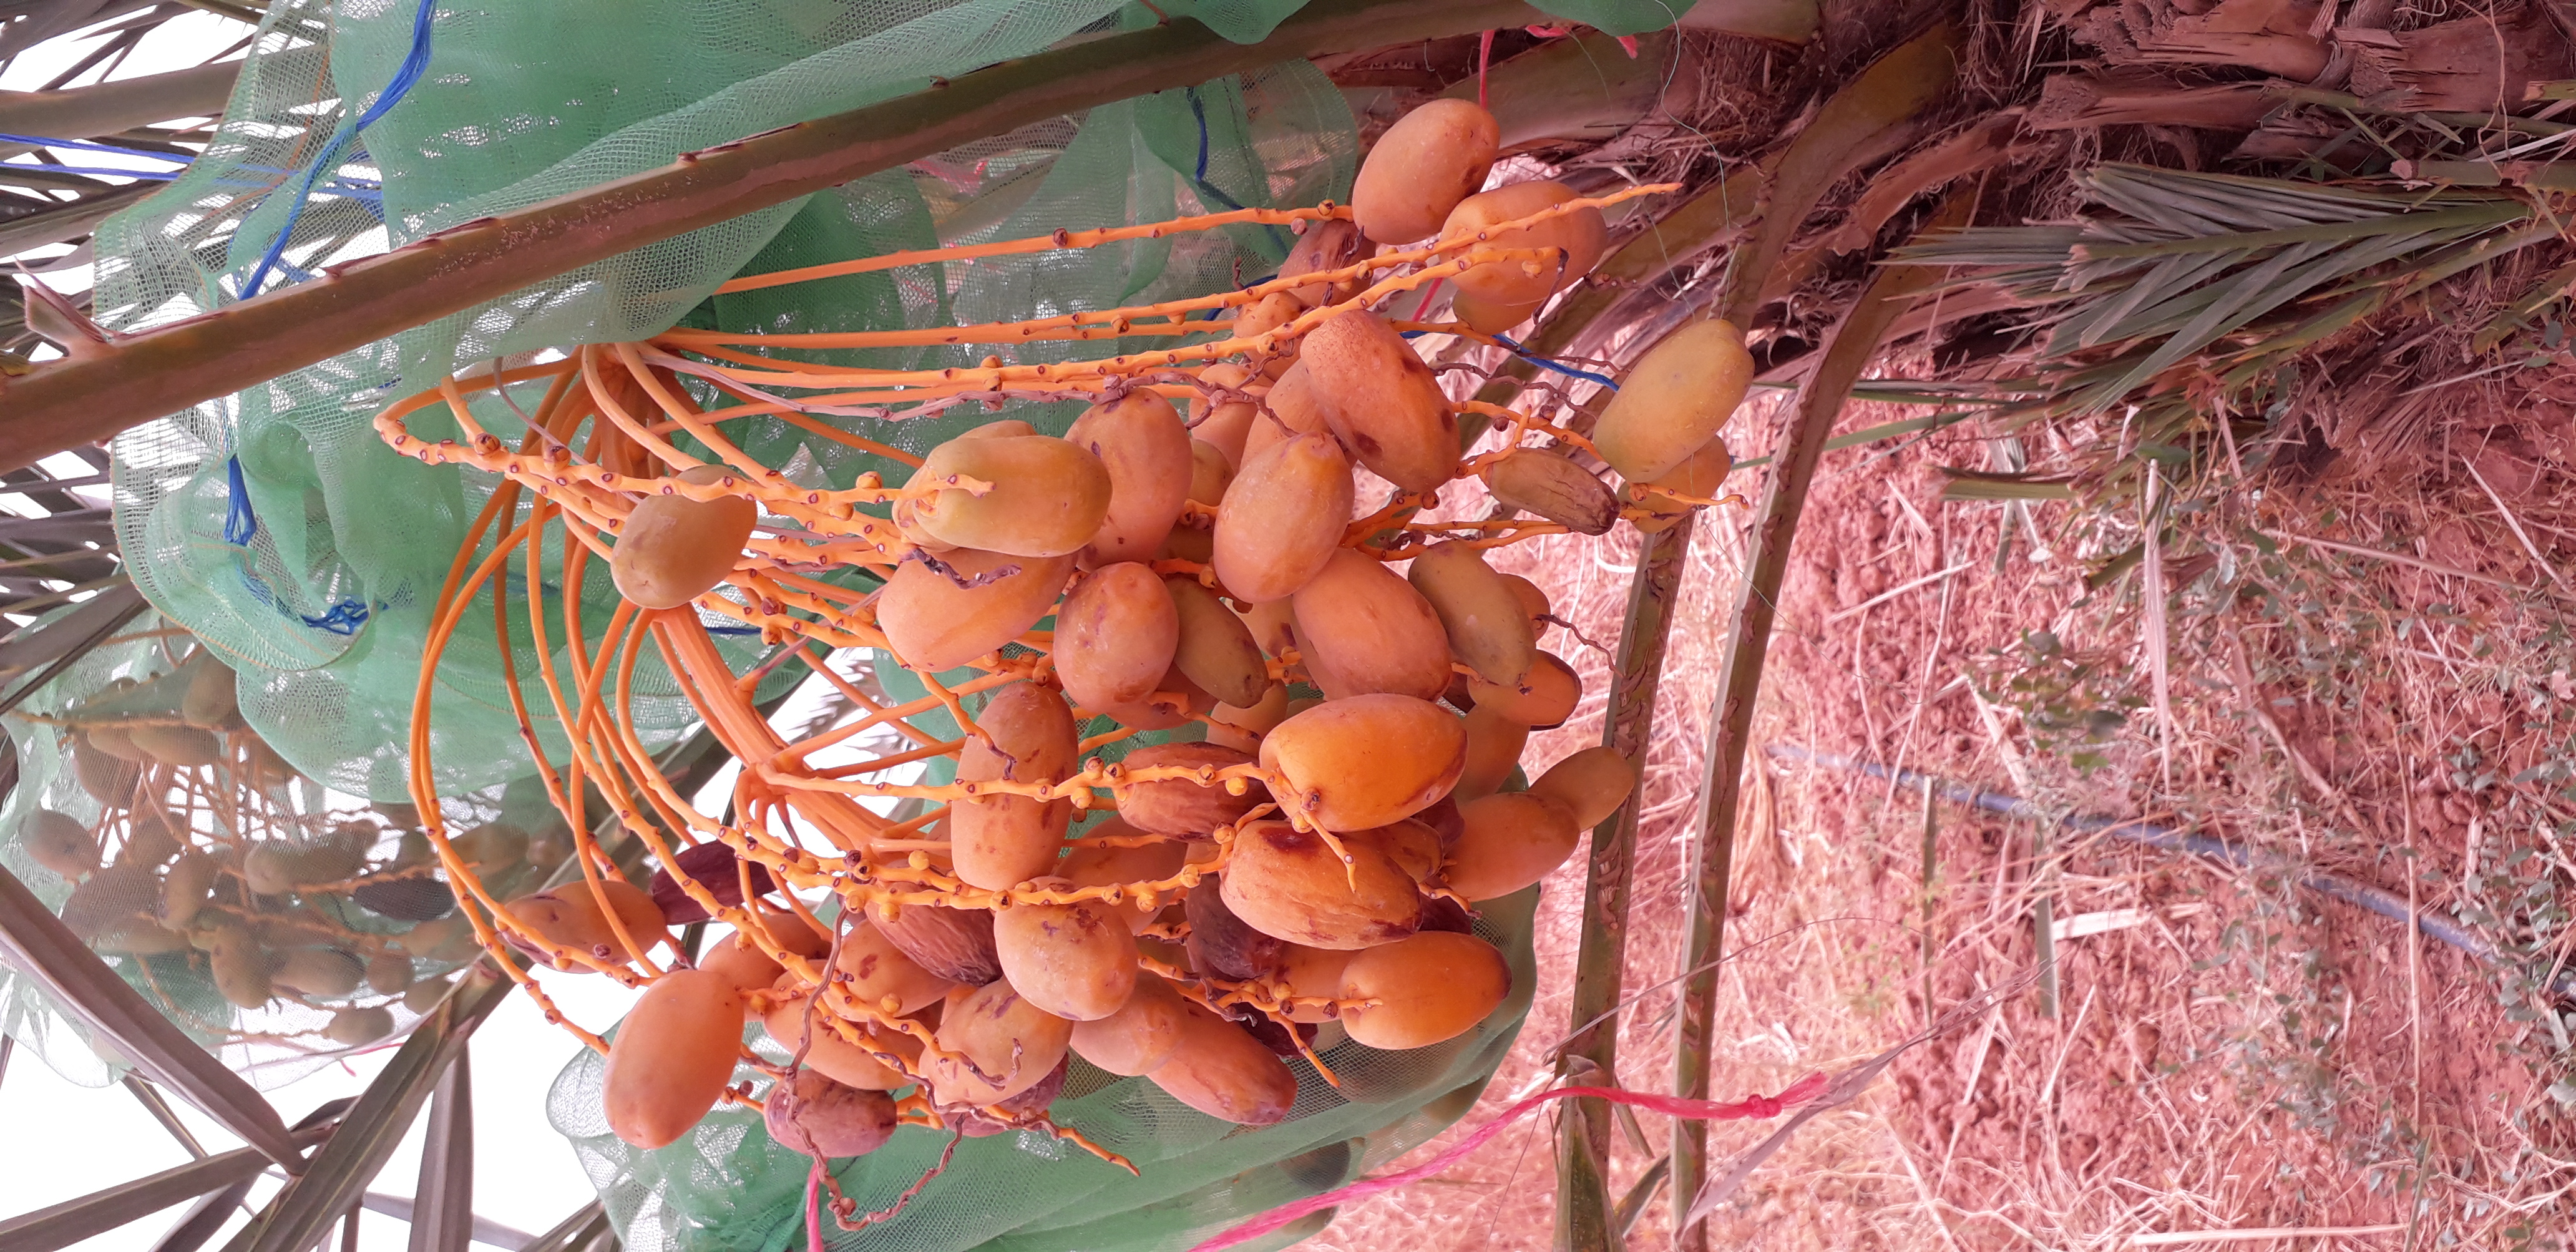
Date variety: Boumajhoul